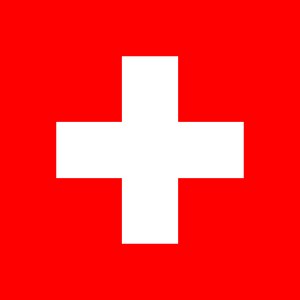
Schweiz' flag
Schweiz' flag
Schweiz' flag er et rødt kvadrat med et hvidt græsk kors på midten. Hver af korsets arme er 1/6 længere end bredden, og selv om det ikke er formelt, er korsets almindeligvis 2:3 eller 7:10 af flaget.